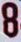
Number: 8